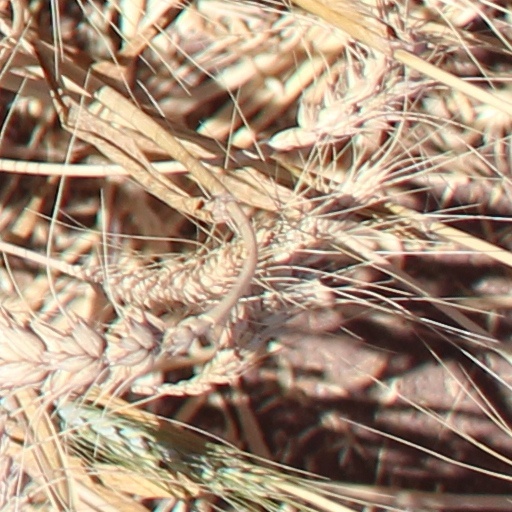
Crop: wheat